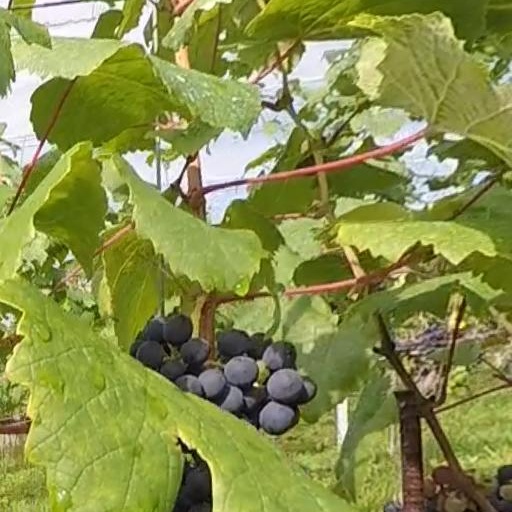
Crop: grape